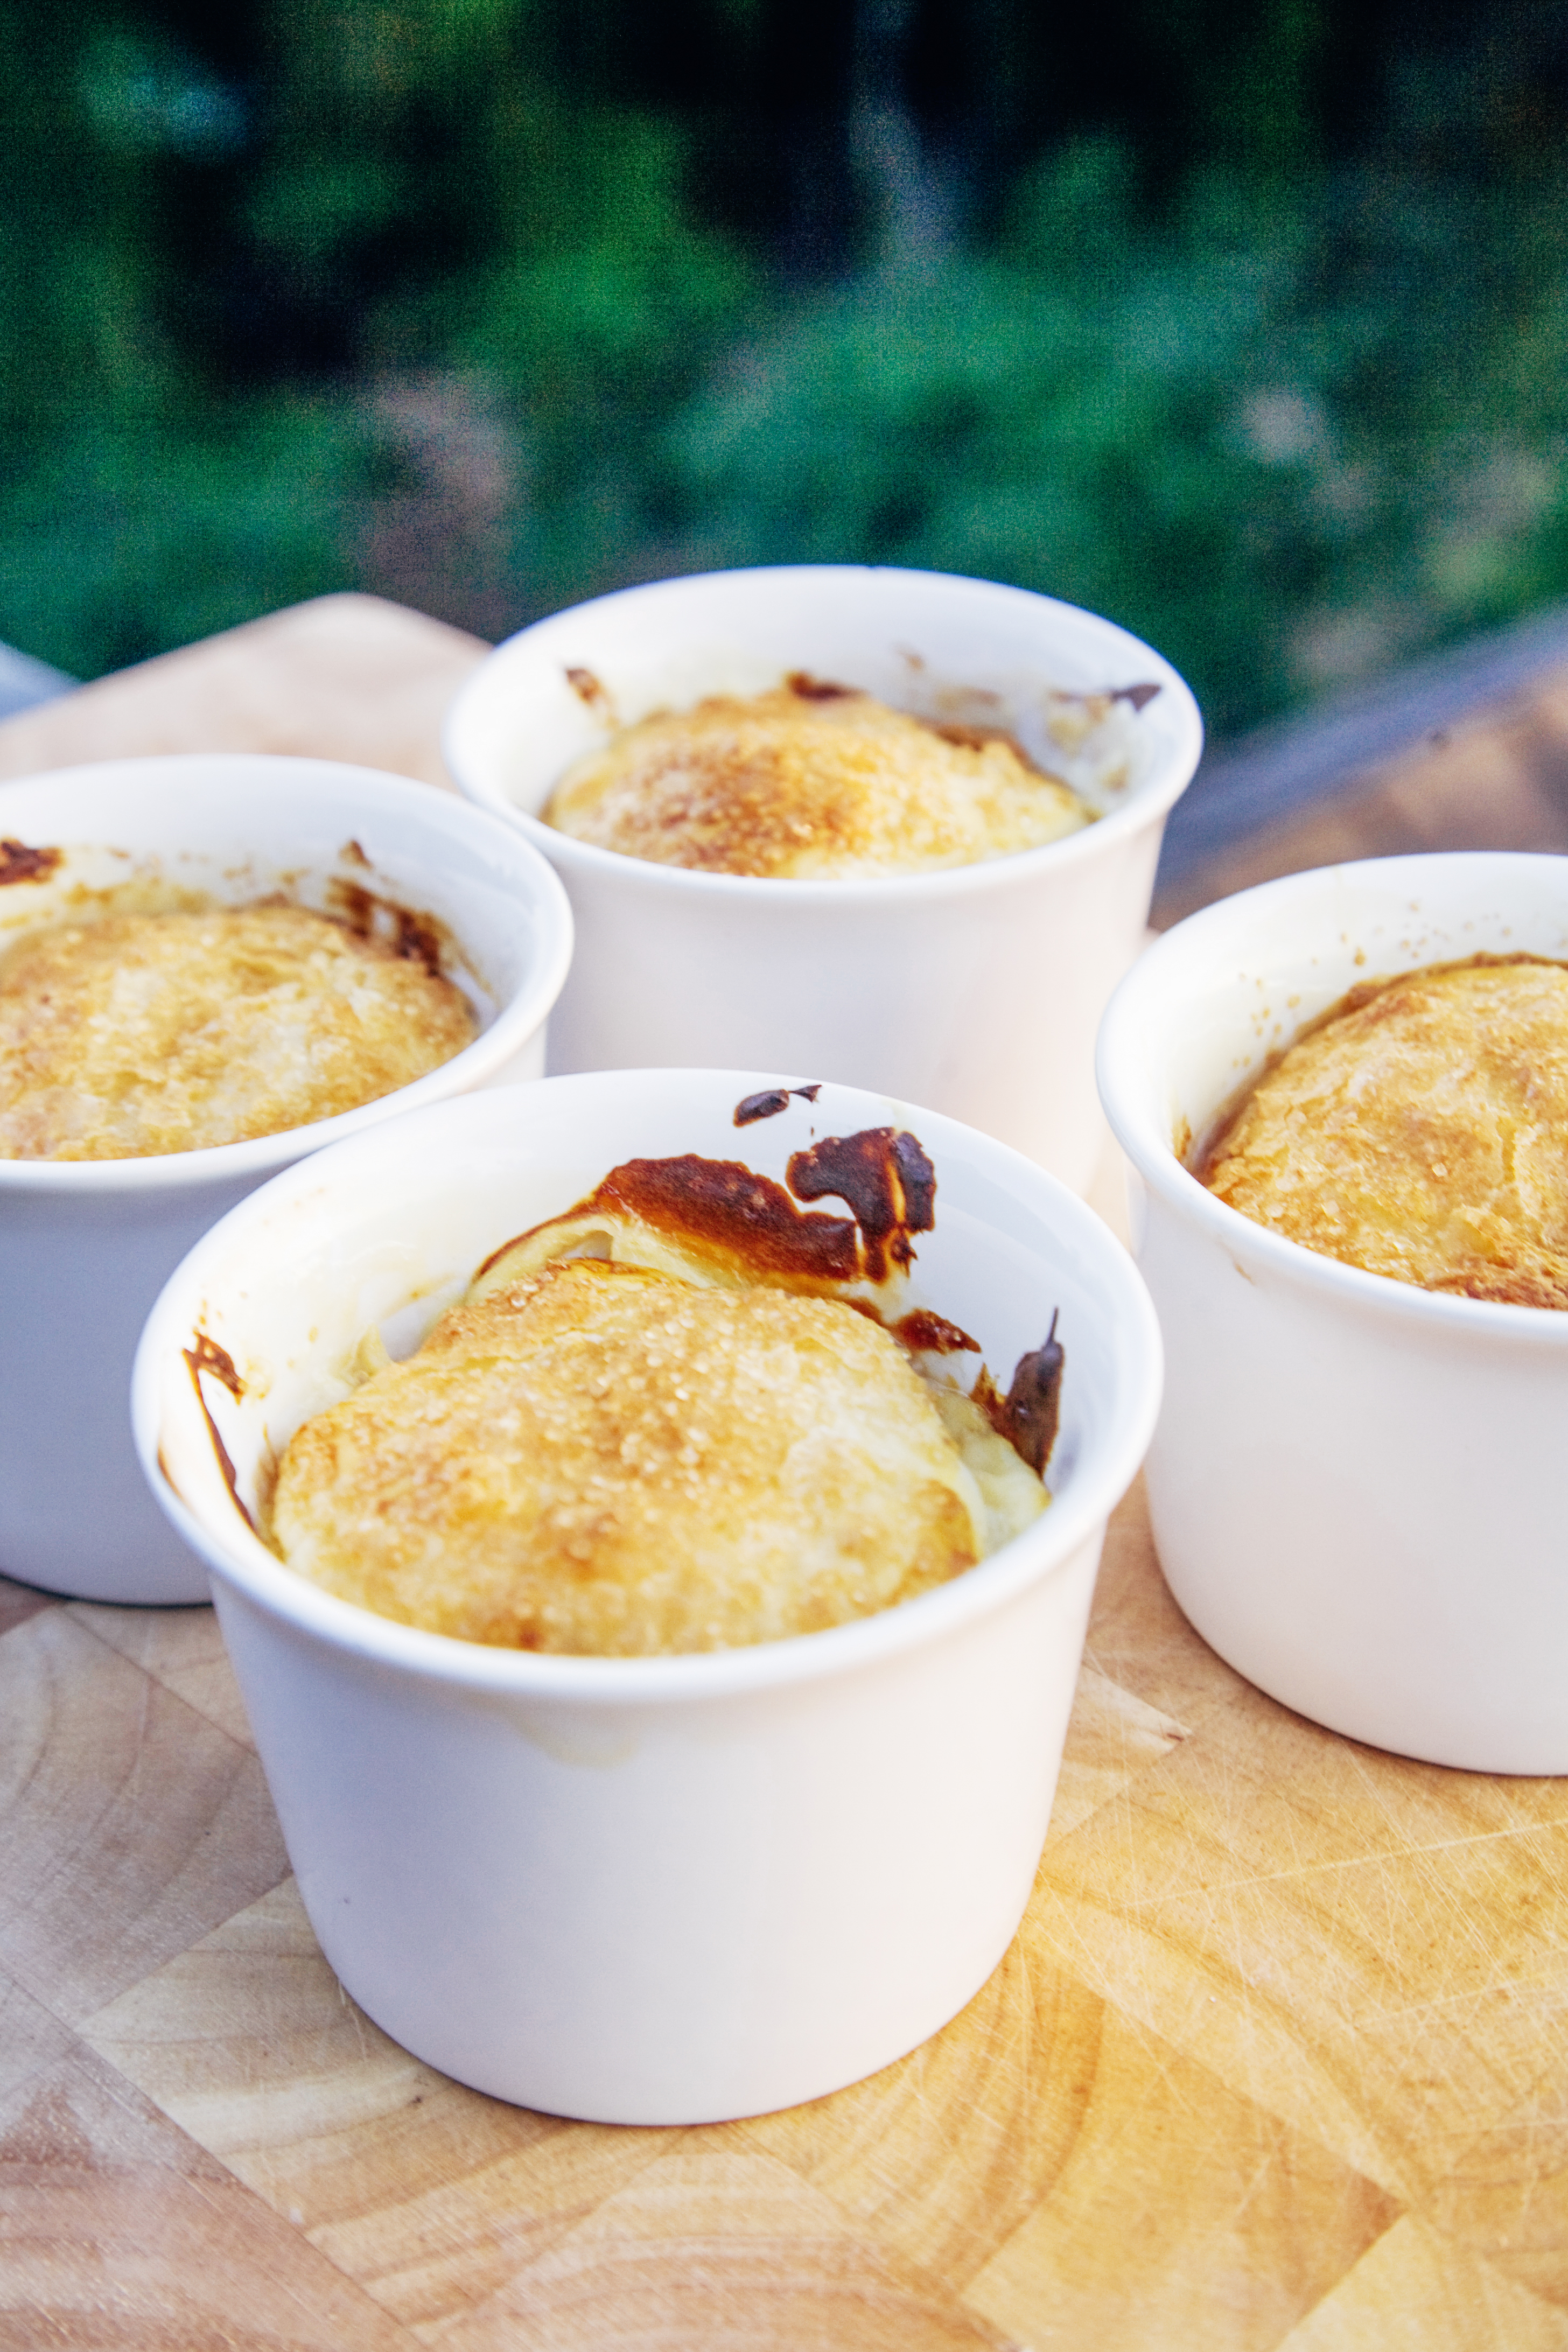
dish, food, produce, breakfast, dessert, cuisine, dairy product, creme brulee, coconut, sweets, souffle, flavor, pudding, pot pie